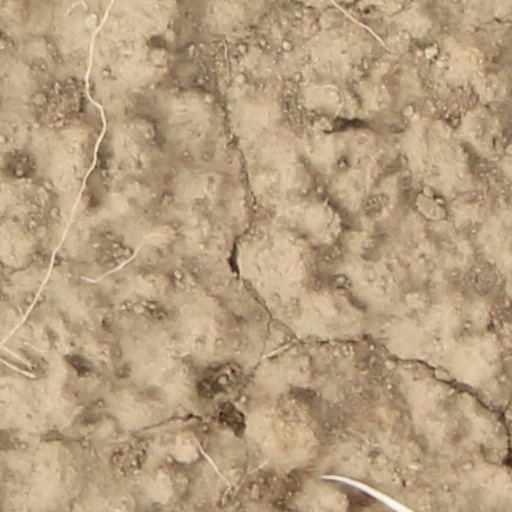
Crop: wheat